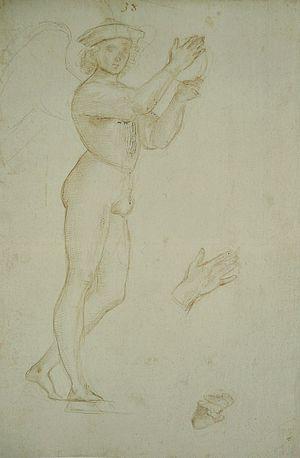
Le Retable Oddi est une peinture religieuse attribuée à Raphaël conservée aux Musées du Vatican.